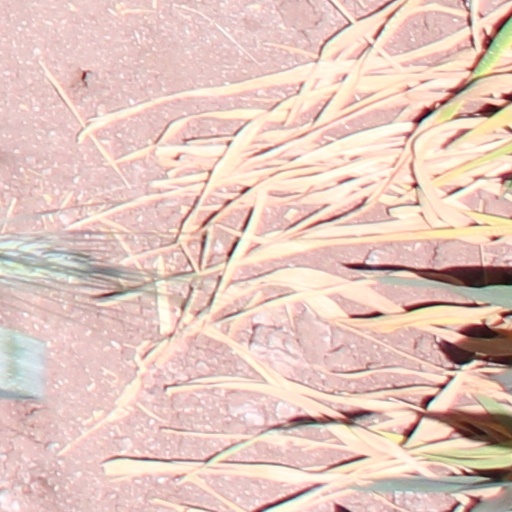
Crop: wheat